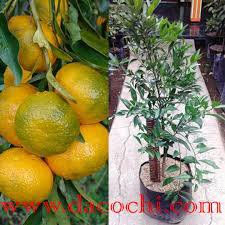
Label: Orange